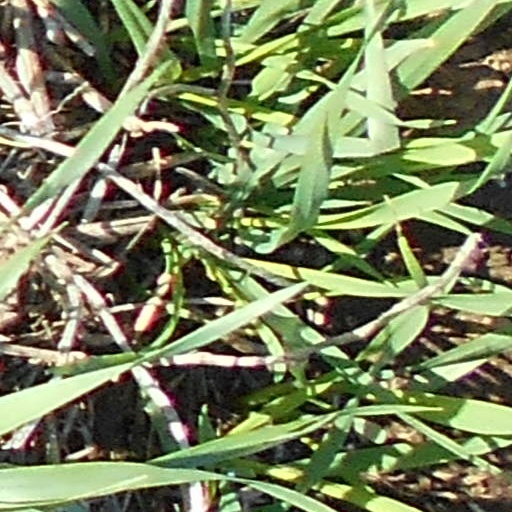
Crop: wheat